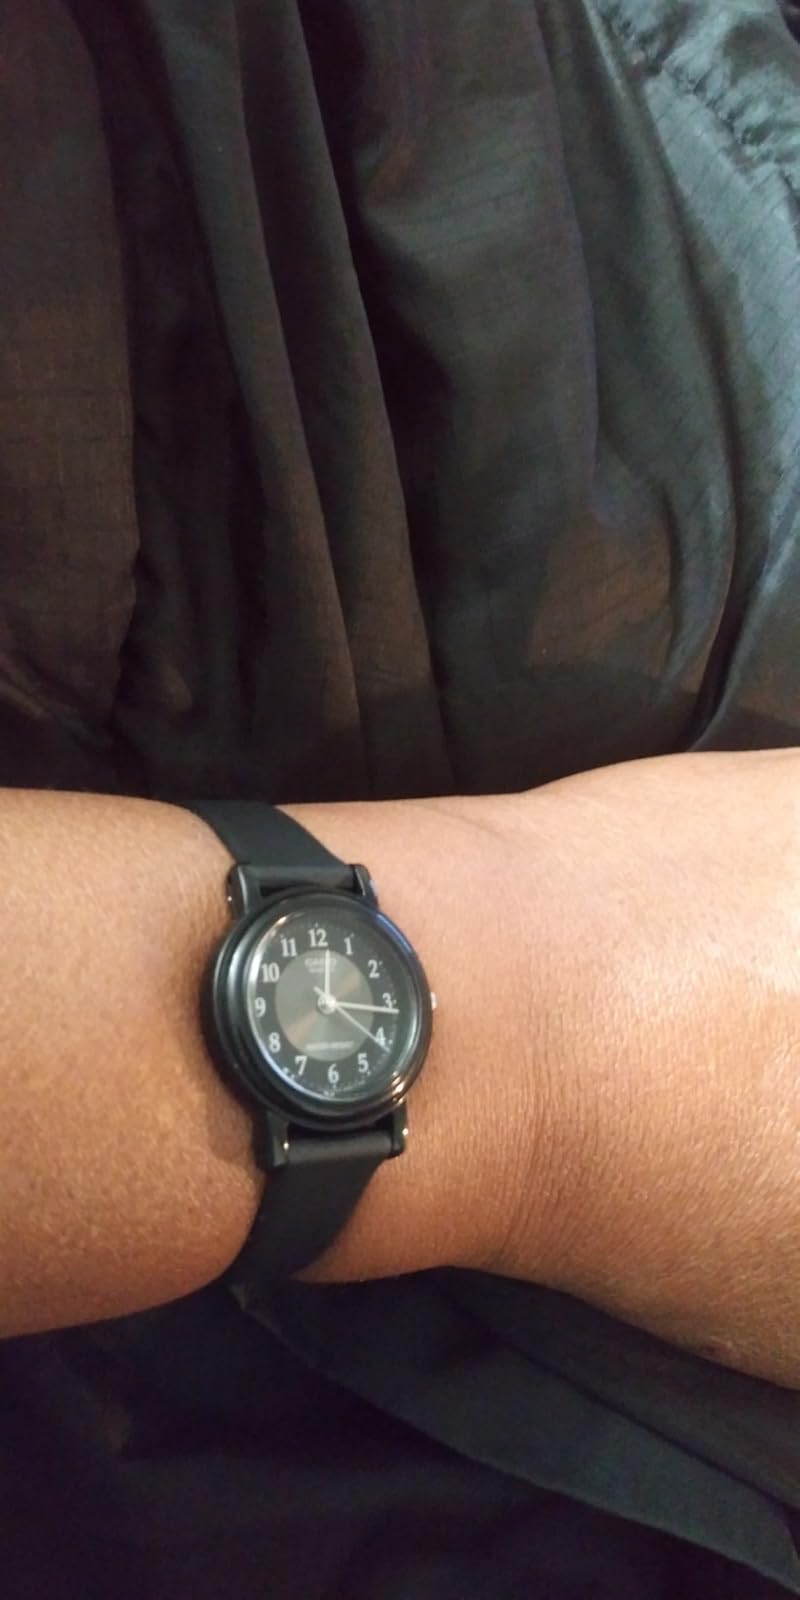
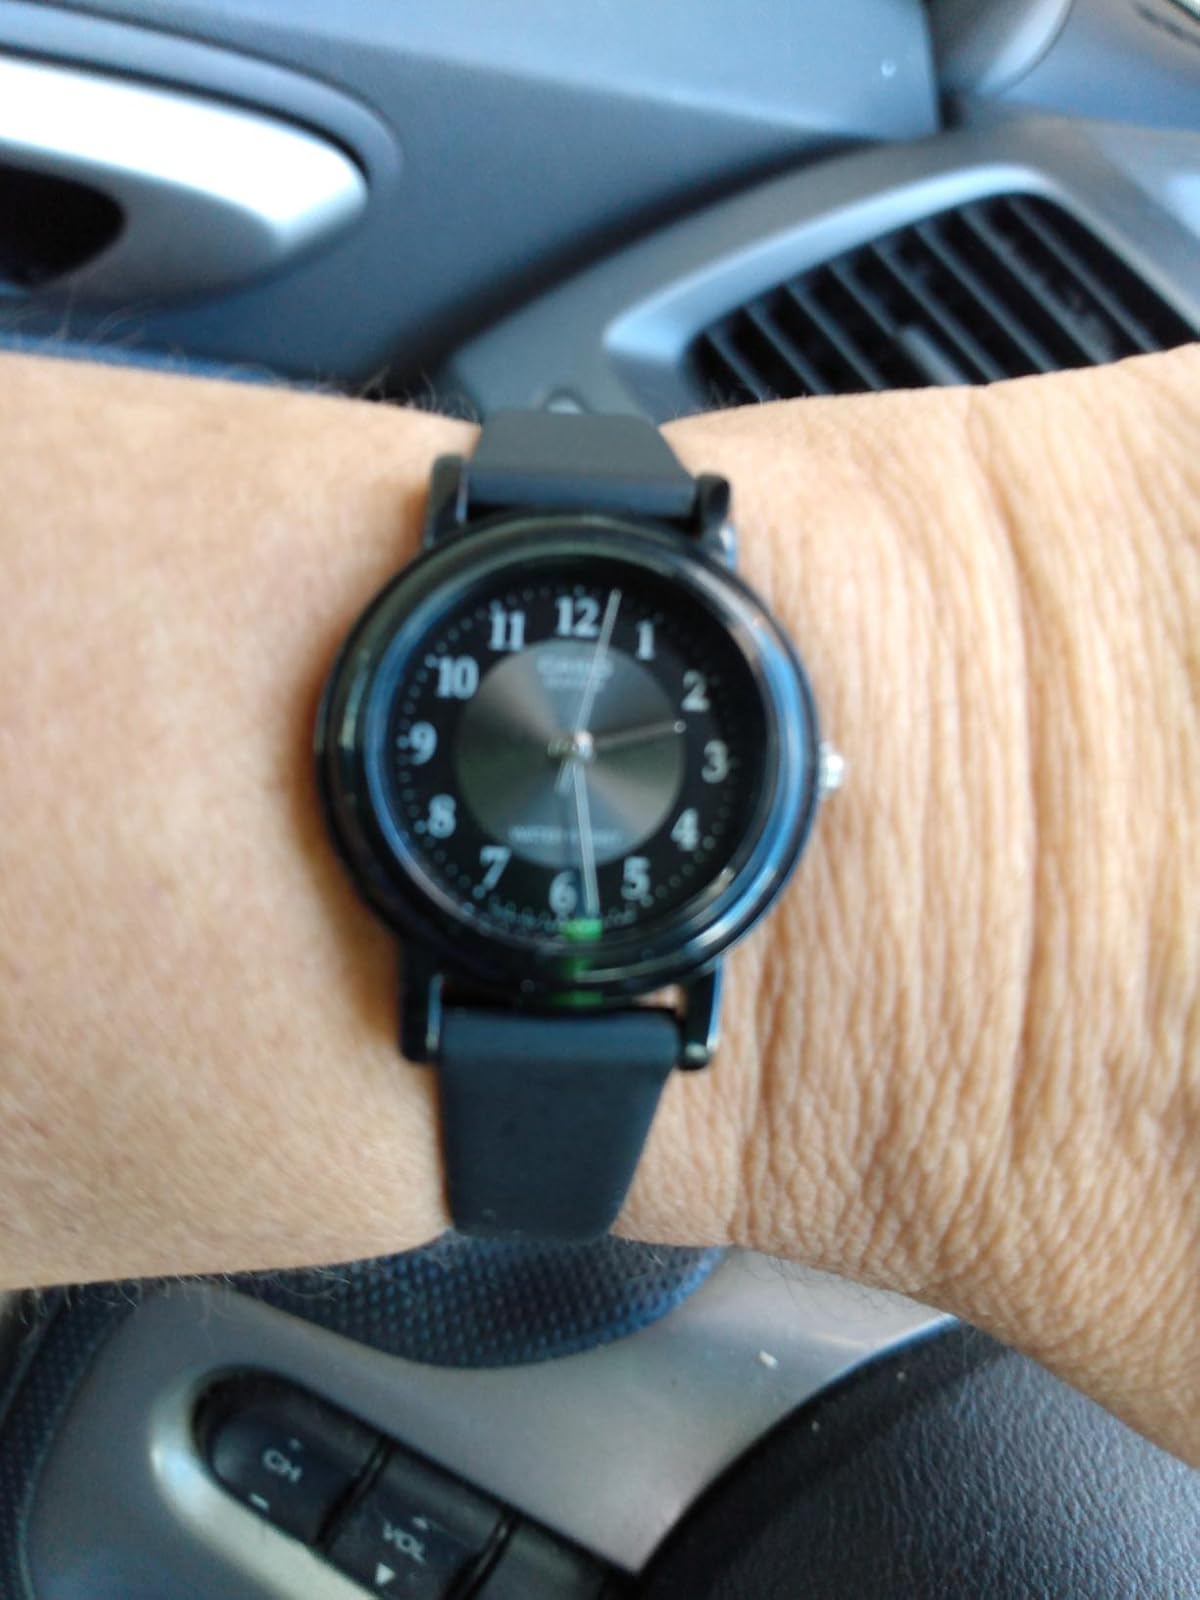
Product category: accessories_watch
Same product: yes